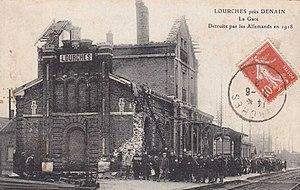
Gare de Lourches, Rœulx, Nord, Nord-Pas-de-Calais, France.
En Belgique et en France, les gares de la reconstruction sont un ensemble de gares construites au lendemain de la Première Guerre mondiale pour remplacer des bâtiments détruits ou gravement endommagés lors du conflit. Un certain nombre de ces gares possédaient un plan ou des éléments communs entre-elles qui ont été utilisés uniquement pour ces gares ; elles sont désignées bâtiment type « Reconstruction ».
La gare de Lourches est une gare ferroviaire française de la ligne de Busigny à Somain, située sur le territoire de la commune de Rœulx, à proximité de Lourches, dans le département du Nord, en région Hauts-de-France.